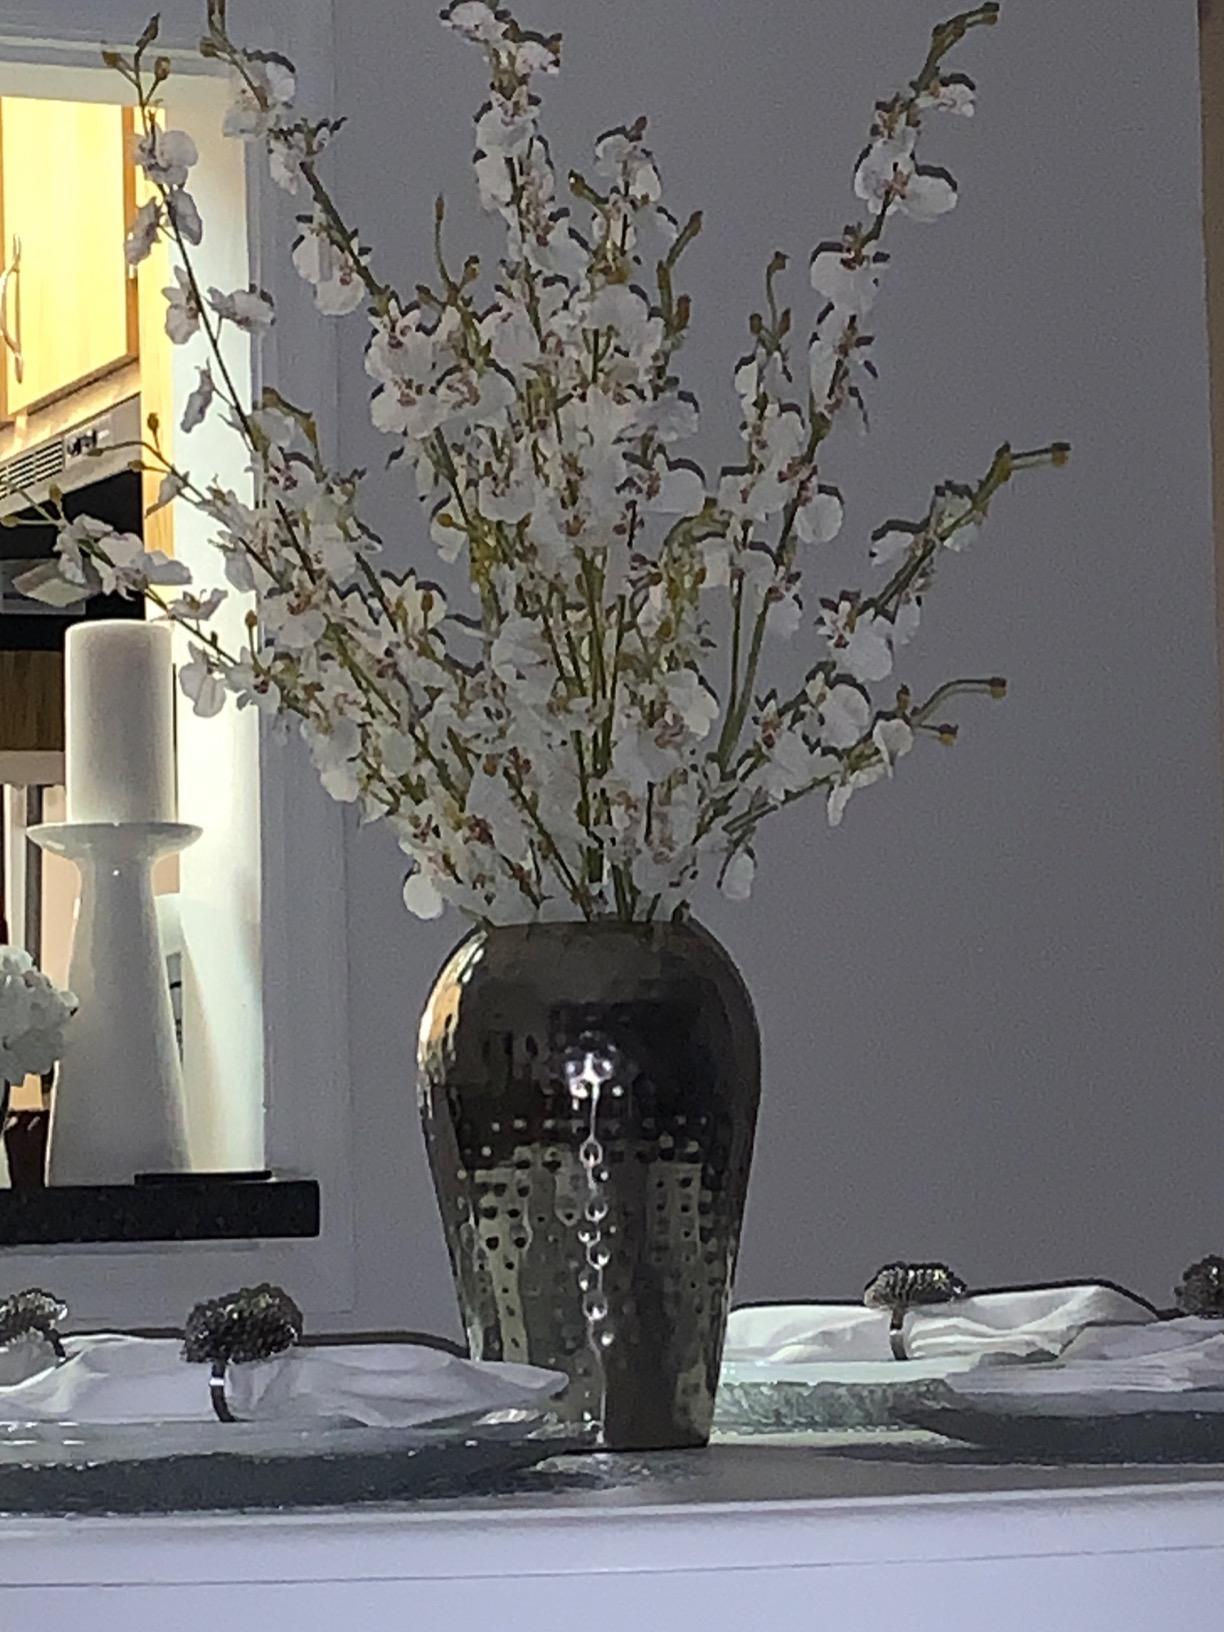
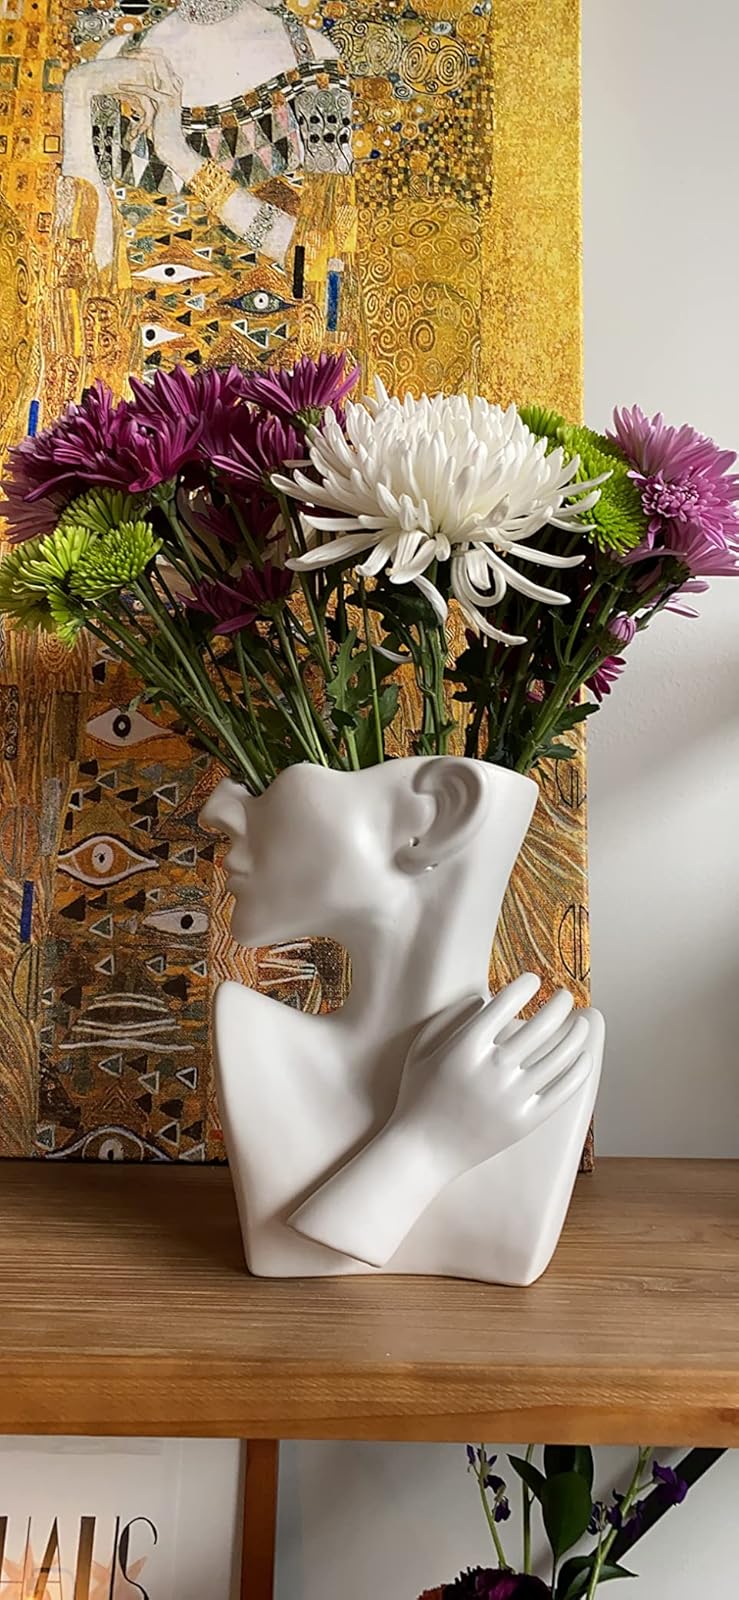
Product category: vase
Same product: no